Rusham Park

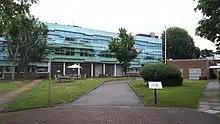
A view of a P&G lab building.

Procter & Gamble acquired RVI in Autumn 1985. During the time P&G owned it, it was called Egham Technical Centre, Rusham Park Technical Centre, London Innovation Centre, and Greater London Innovation Centre. In July 2015, P&G sold 43 of its beauty brands to Coty and Coty became a major tenant of the site.